History of the Ireland national rugby union team

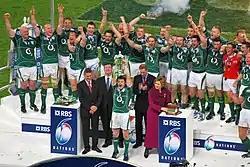
Brian O'Driscoll lifting the 2009 Six Nations Grand slam trophy.

Ireland won the 2009 Six Nations Championship and Grand Slam by beating Wales at the Millennium Stadium 15–17 on 21 March 2009, the decisive score coming from a dropped goal by Ronan O'Gara. It was the first time they had won the championship since 1985, and the first time they had won the Grand Slam since 1948. Ireland also became only the second team (after Wales in 2005) to win a Six Nations Grand Slam after playing more away games than at home.